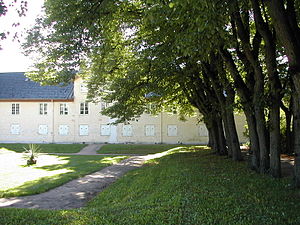
Frogner
Frogner Hovedgård
Frogner er en bydel i Oslo. Den har 52.269 indbyggere og et areal på 8,3 km². Udover det traditionelle Frogner indeholder den nuværende administrative bydel også distrikterne Bygdøy, Uranienborg og Majorstuen. Frogner er et eksklusivt bolig- og detailhandelsområde og har de højeste ejendomspriser i Norge.